Overland Campaign

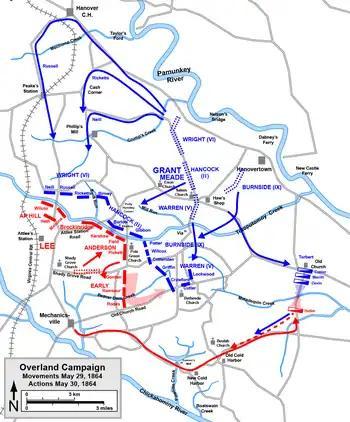
Movements in the Overland Campaign, May 29, and actions May 30, 1864

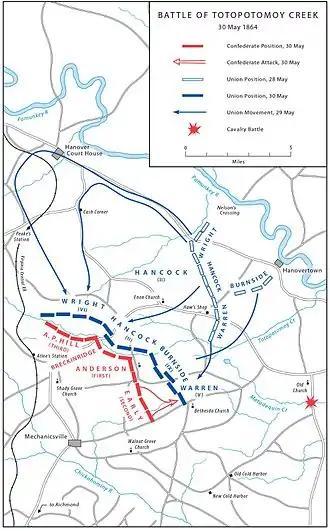
Battle of Totopotomoy Creek, May 30, 1864

As Lee's army stood in entrenchments behind Totopotomoy Creek, they were short on men. Lee requested that General P.G.T. Beauregard send him reinforcements from his 12,000-man army, sitting relatively idle as they bottled up Maj. Gen. Benjamin Butler's army at Bermuda Hundred. Beauregard initially refused Lee's request, citing the potential threat from Butler. Lee was determined despite this disappointment. He wrote to President Davis, "If General Grant advances tomorrow I will engage him with my present force."